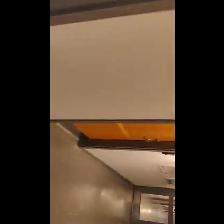
Label: NonHuman